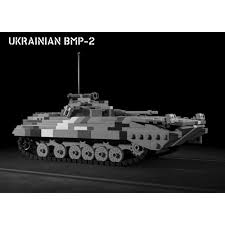
Label: BMP